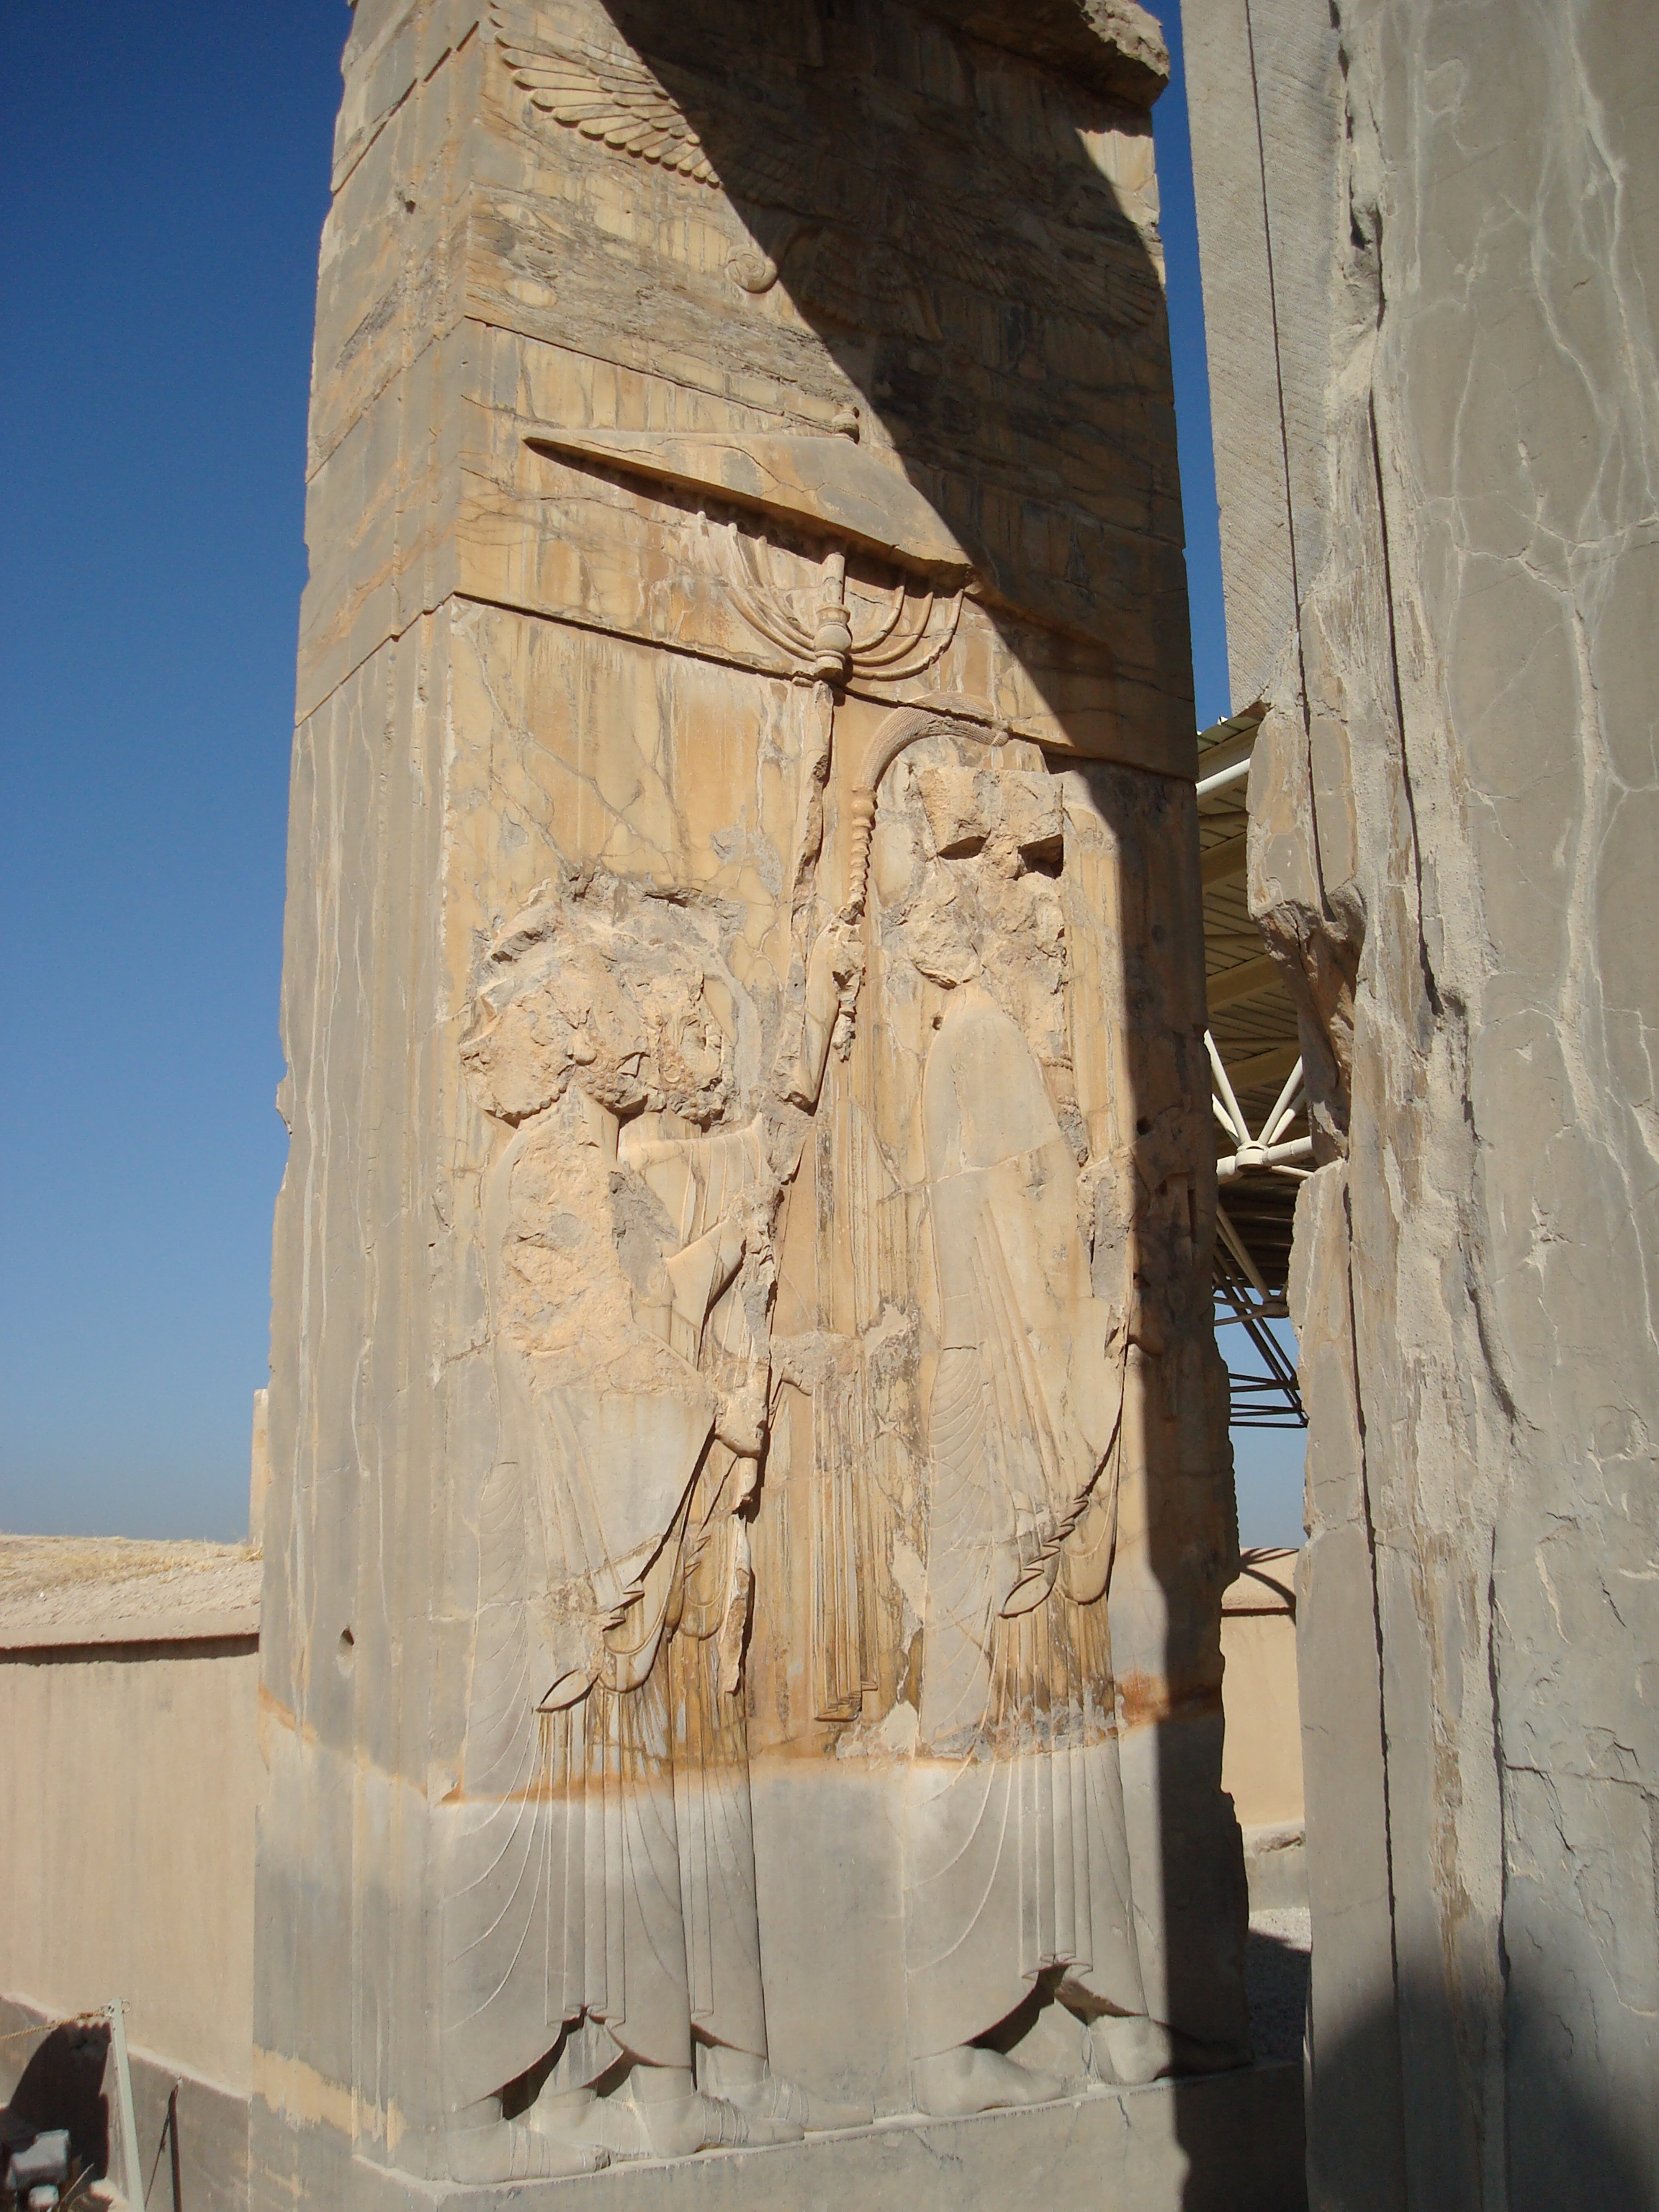
iran, ancient history, wall, carving, architecture, relief, column, history, mortuary temple, temple, ruins, egyptian temple, historic site, rock, building, facade, stone carving, monument, art